Ugaritic texts

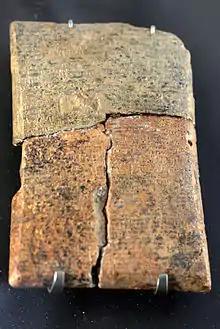
The Danel epic, in the Louvre

On excavation of the city of Ugarit, found accidentally in 1928–29 at Ras Shamra, Syria, several deposits of cuneiform clay tablets were found; all dating from the last phase of Ugarit, around 1200 BCE. The texts were found to be written in an otherwise unknown Northwest Semitic language. Other tablets found in the same location were written in other cuneiform languages (Sumerian, Hurrian and Akkadian), as well as Egyptian and Luwian hieroglyphs, and Cypro-Minoan.